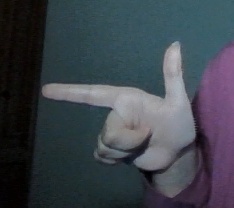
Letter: yaa